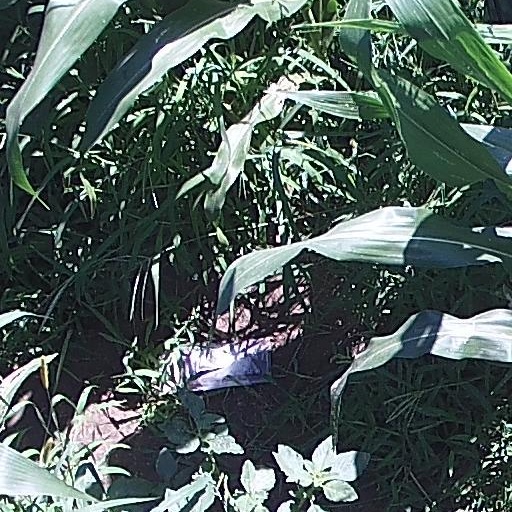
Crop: maize; corn